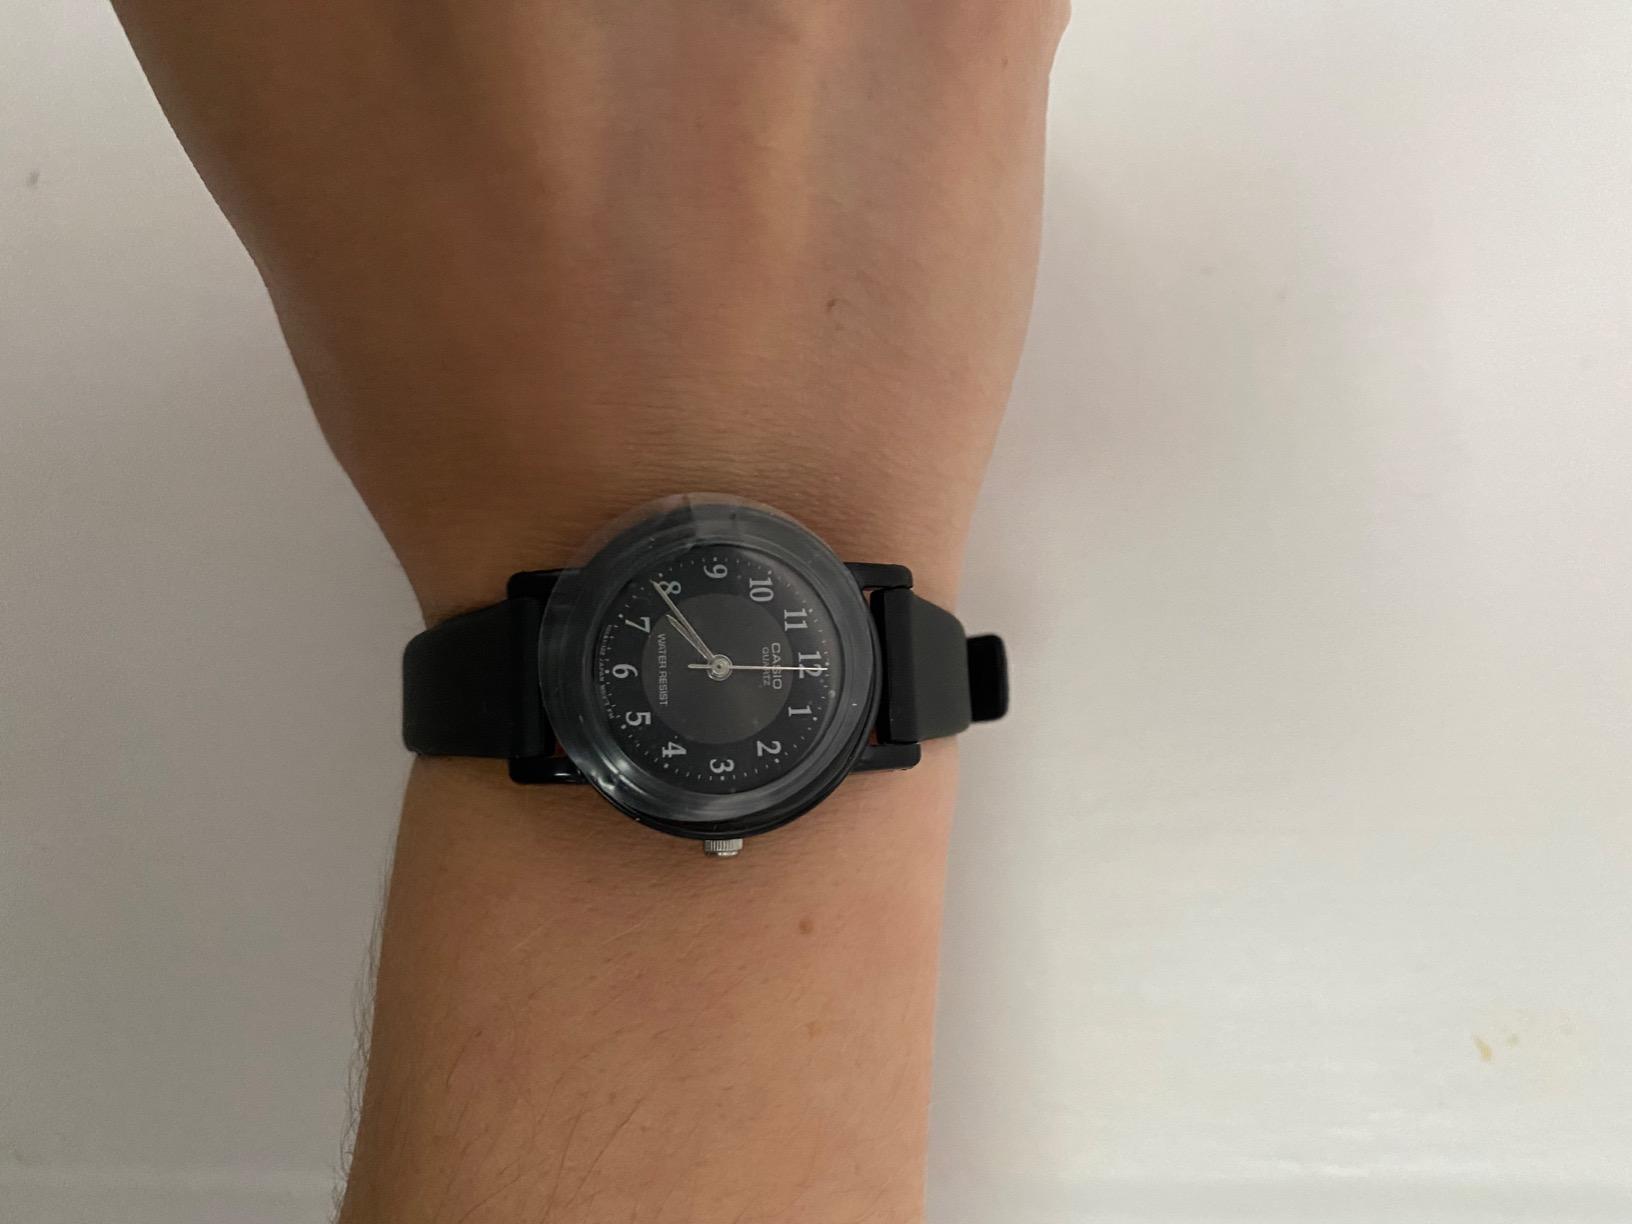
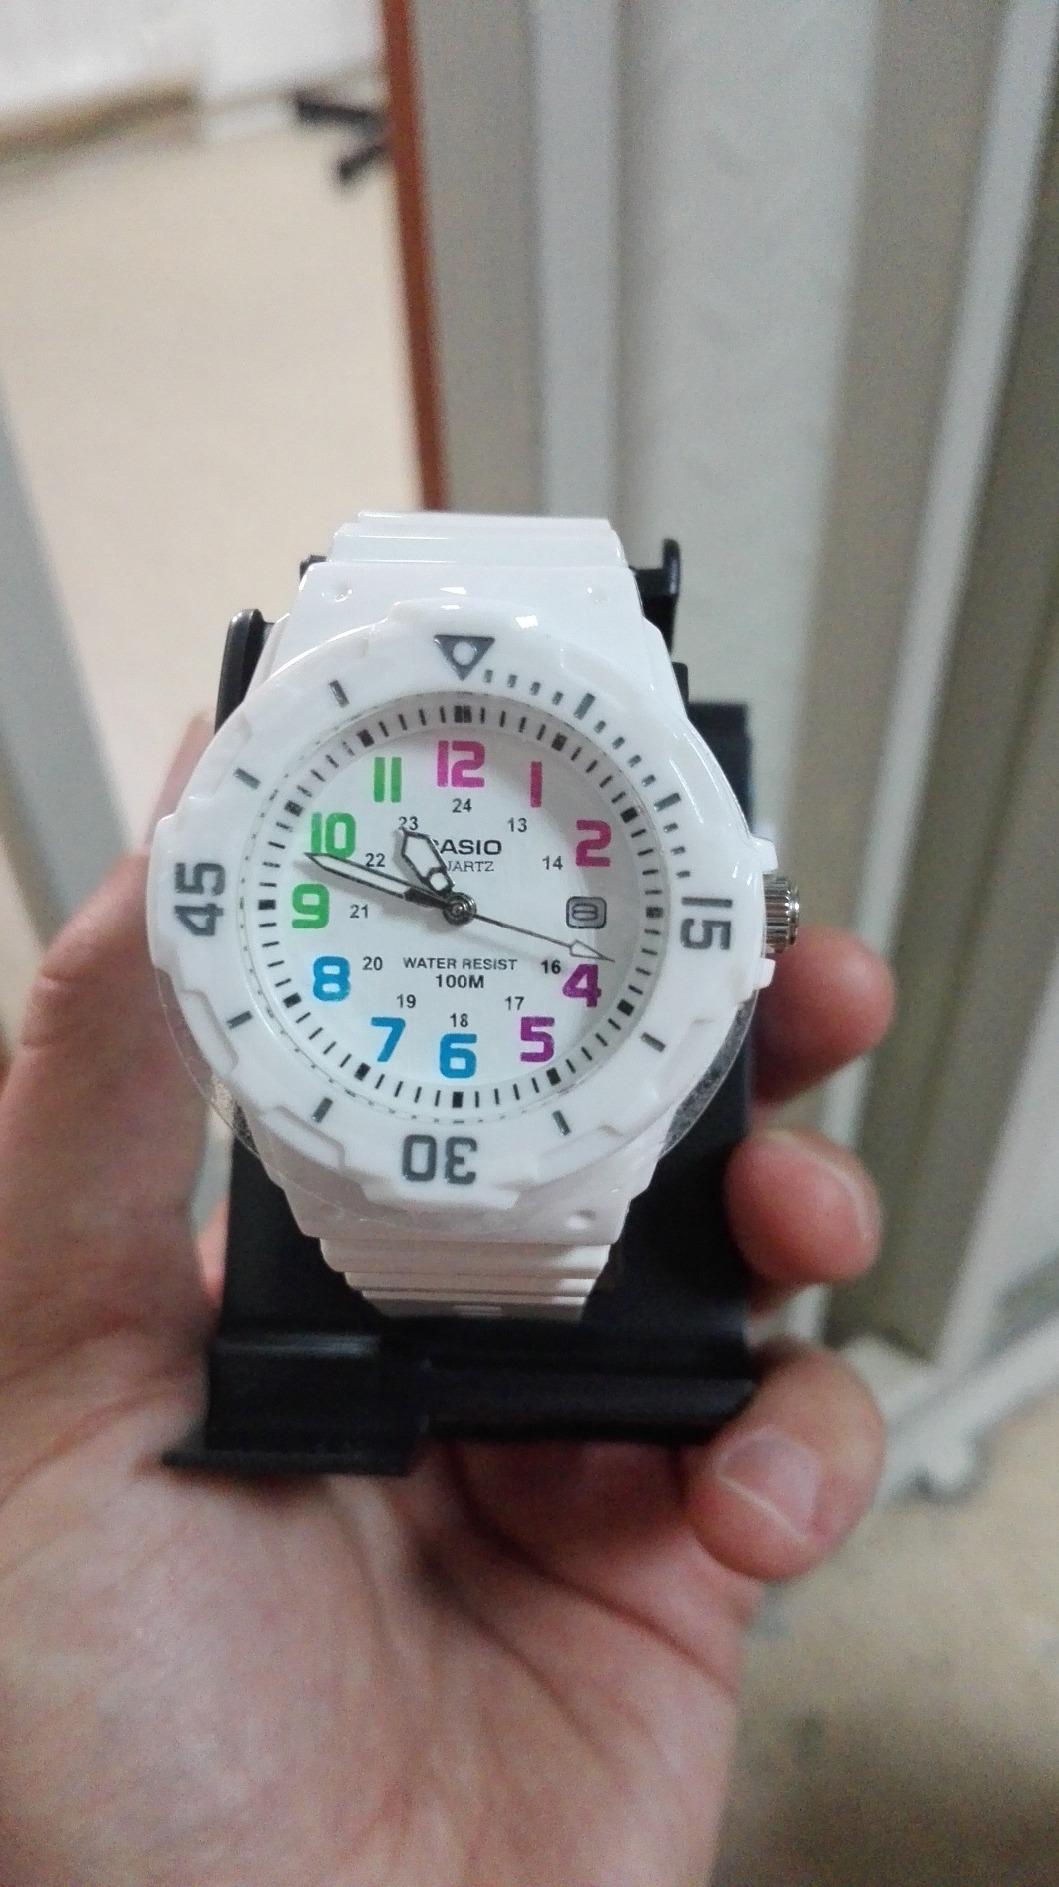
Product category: accessories_watch
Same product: no